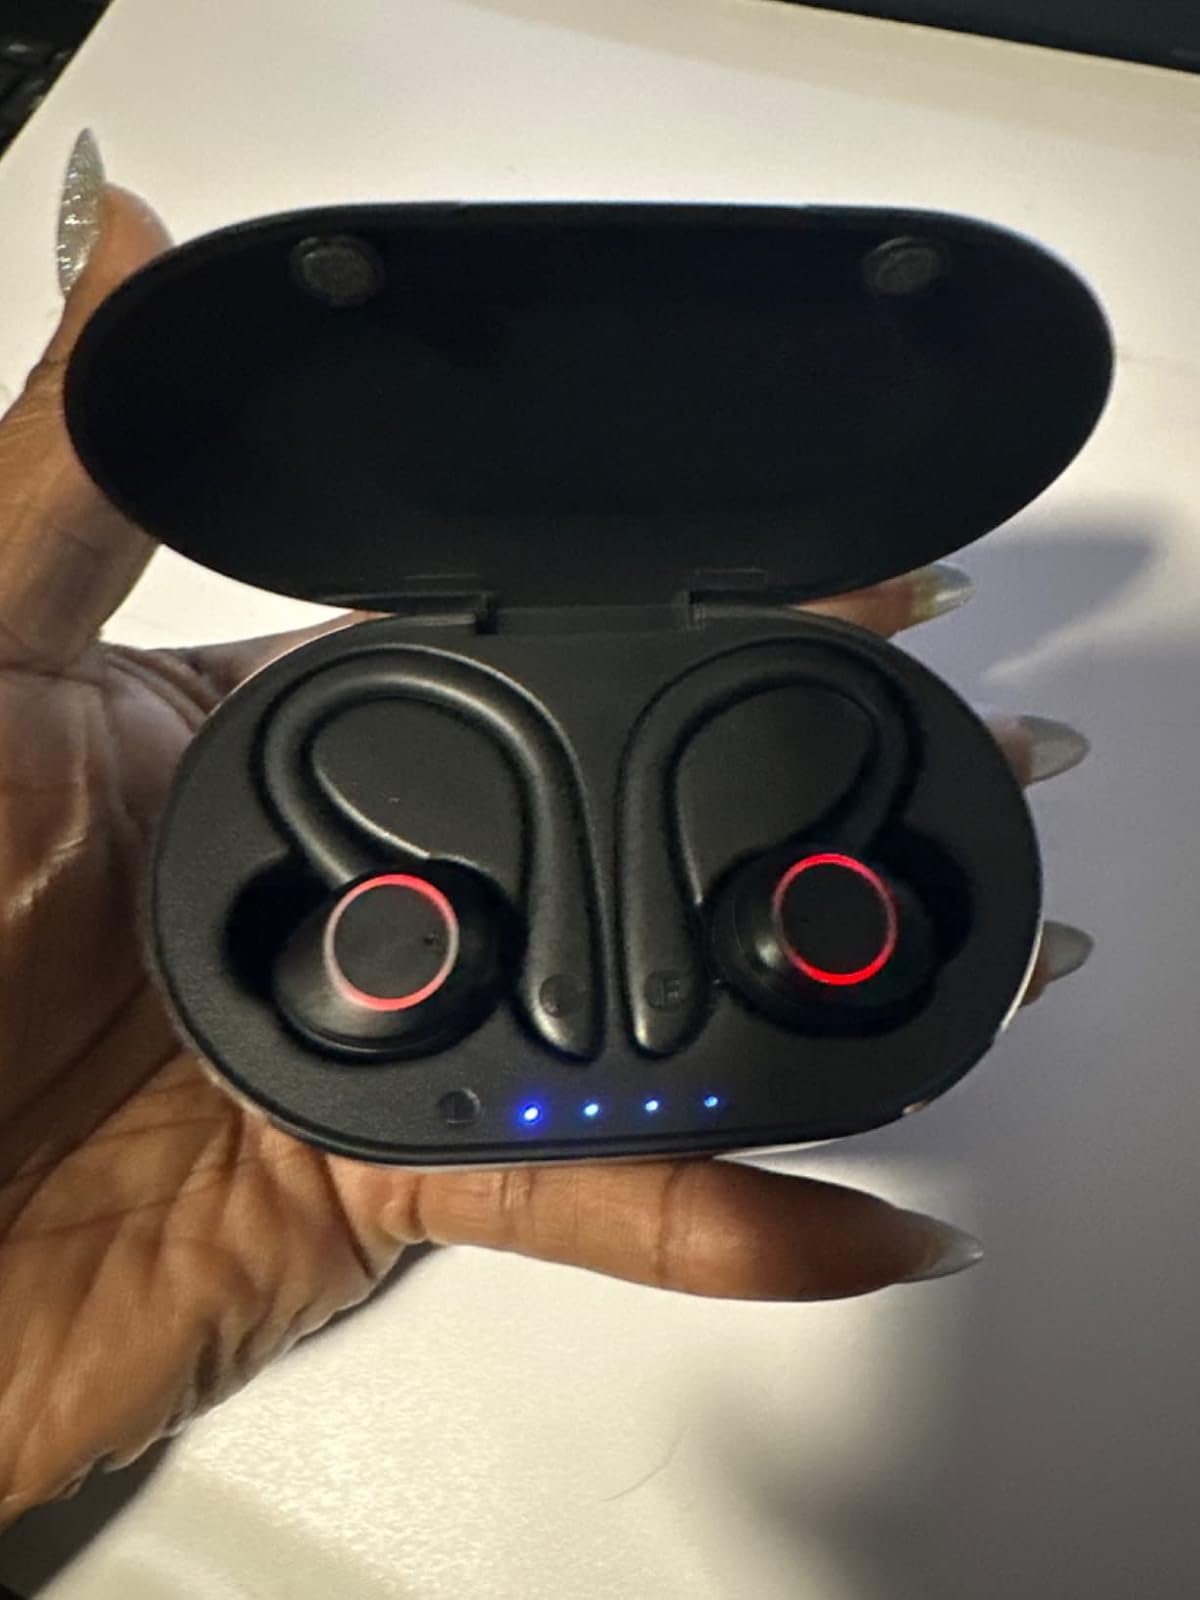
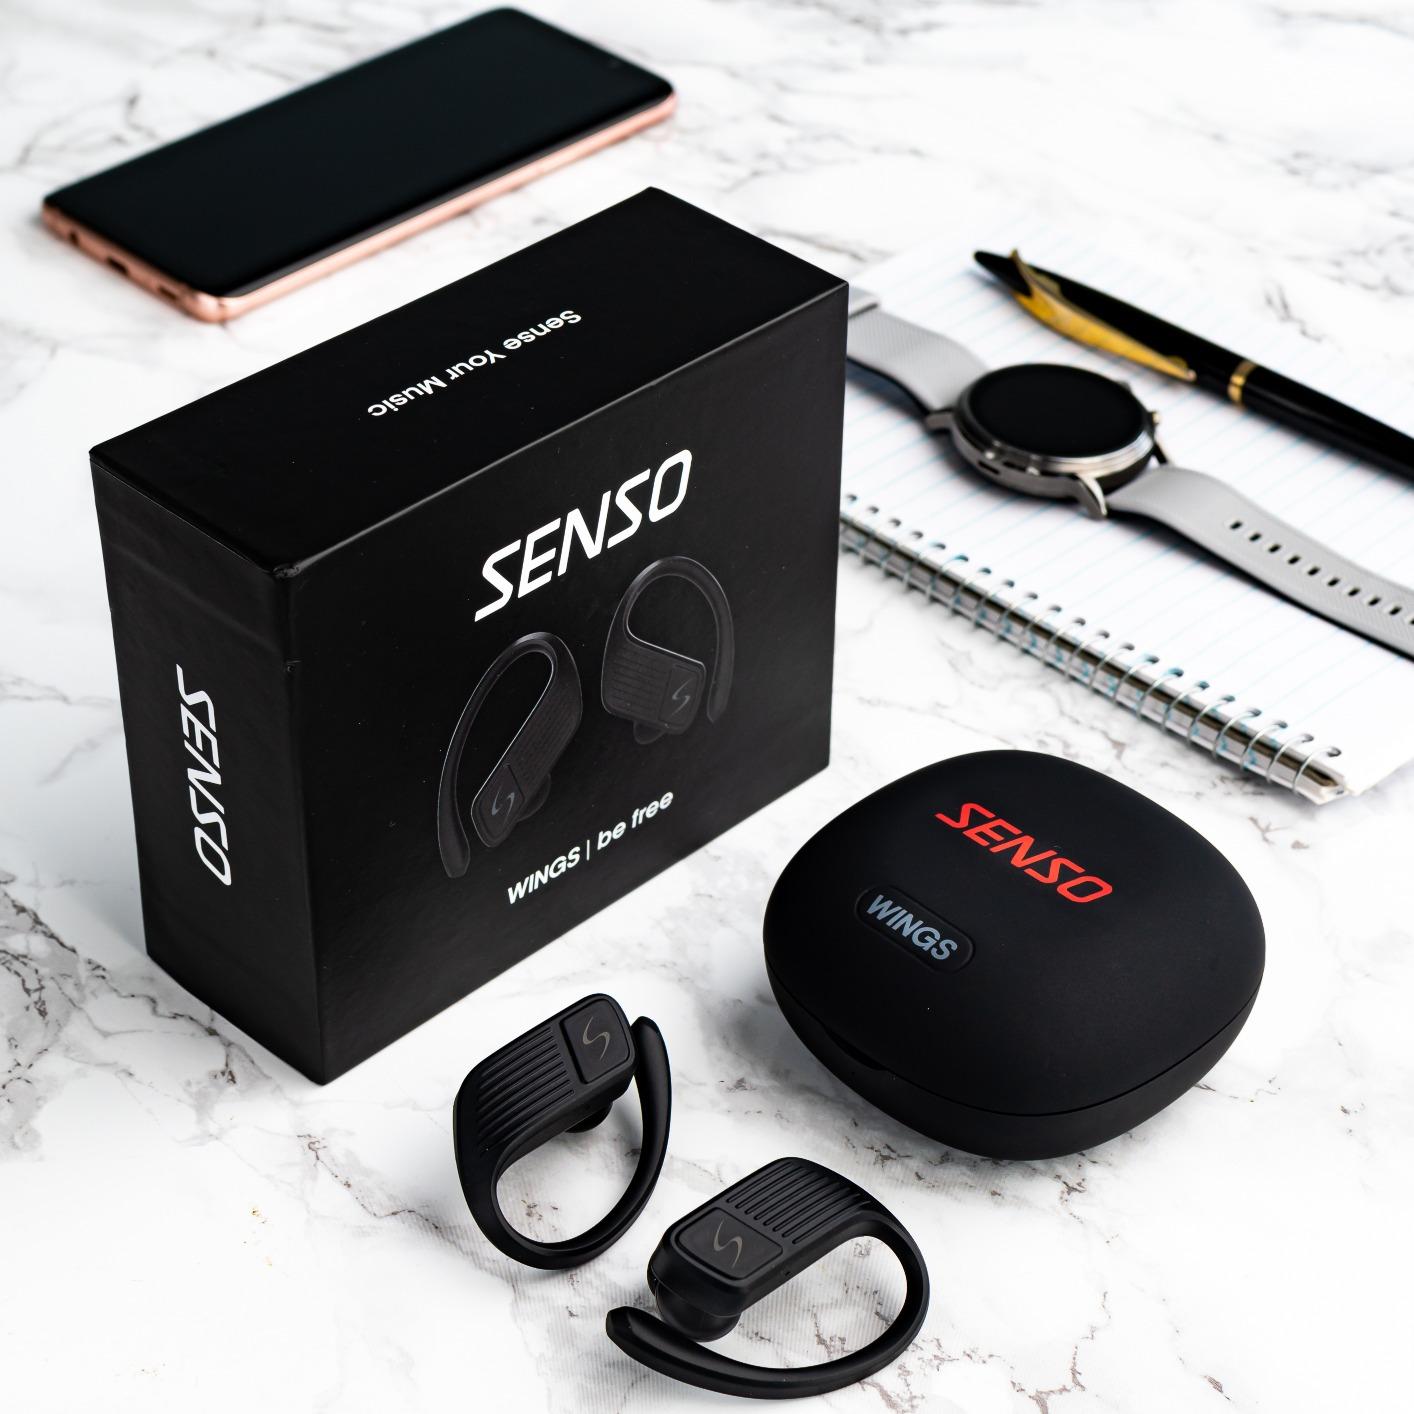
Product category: earbuds
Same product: no